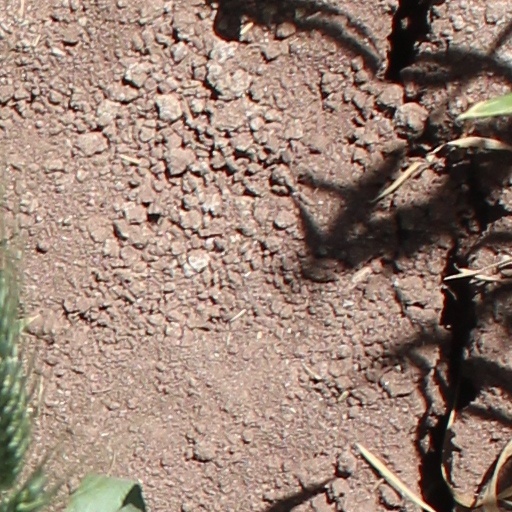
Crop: wheat